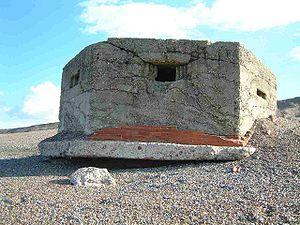
Les fortifications défensives britanniques de la Seconde Guerre mondiale étaient de petites constructions fortifiées construites dans le cadre de la préparation à l'invasion allemande. Elles ont été populairement appelées « boite à pilules » en référence à leur forme.